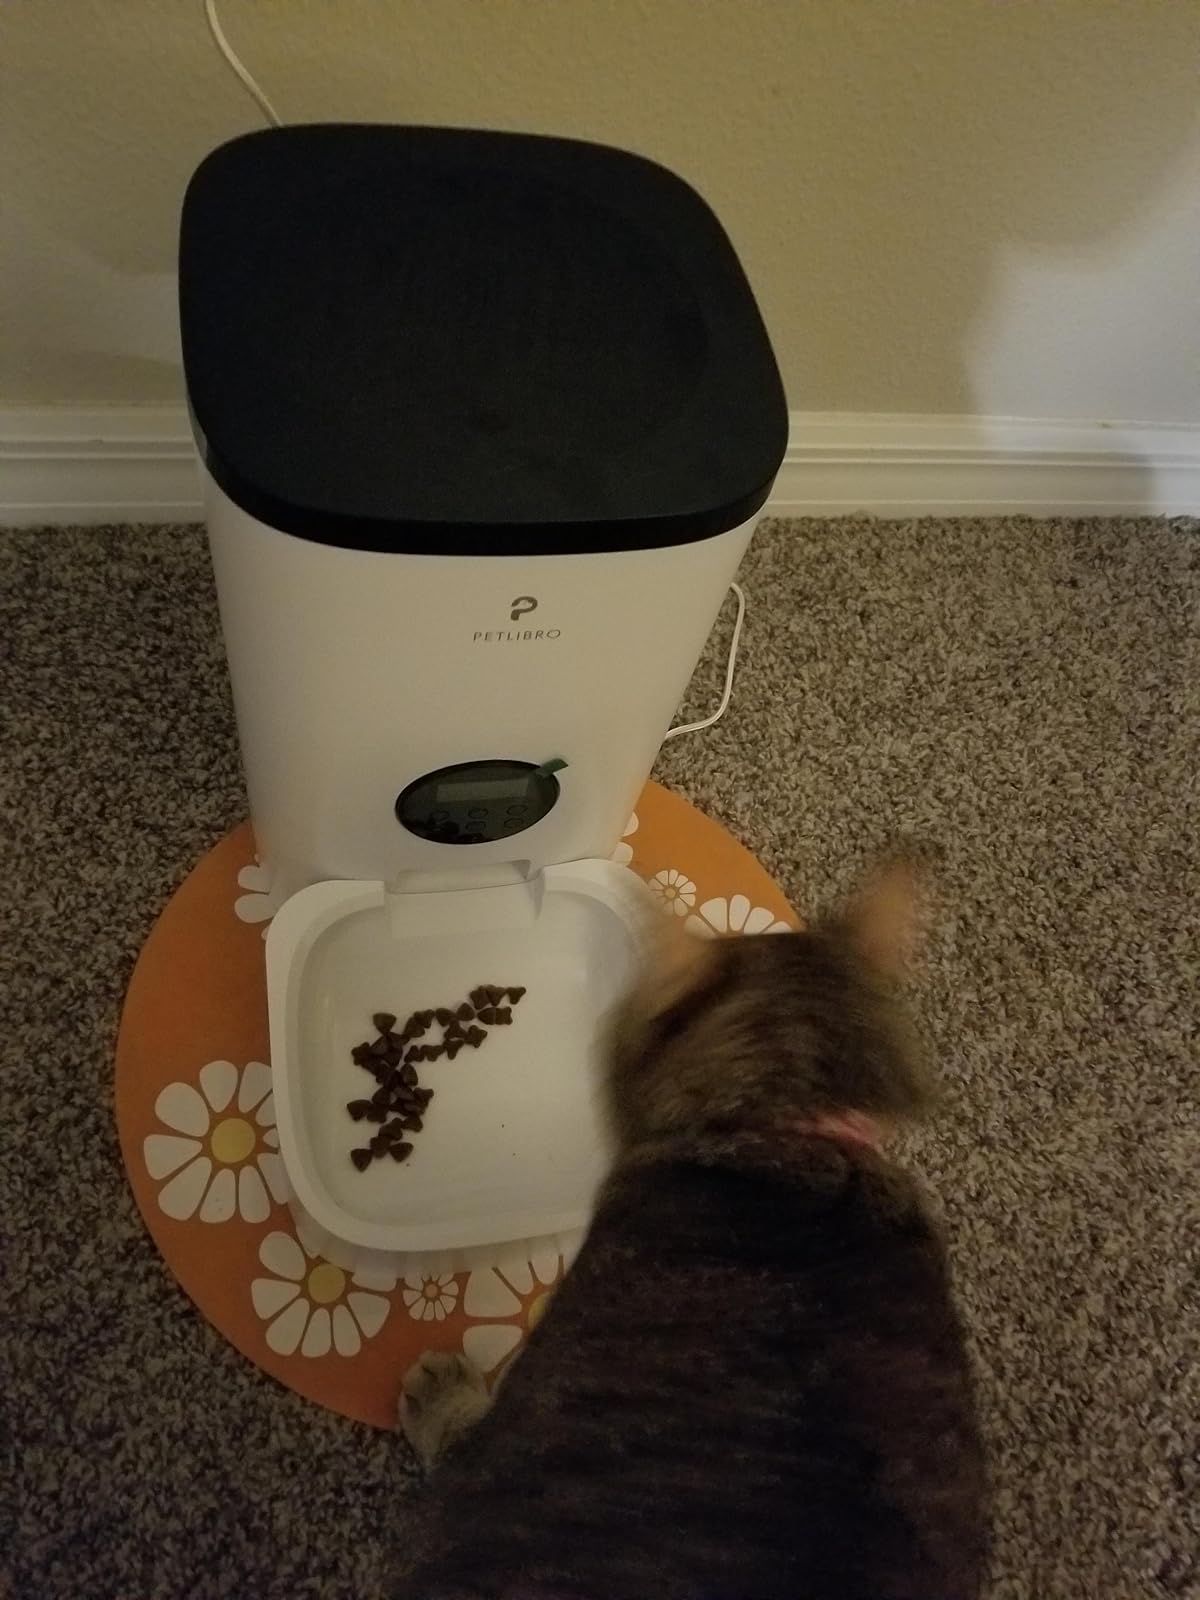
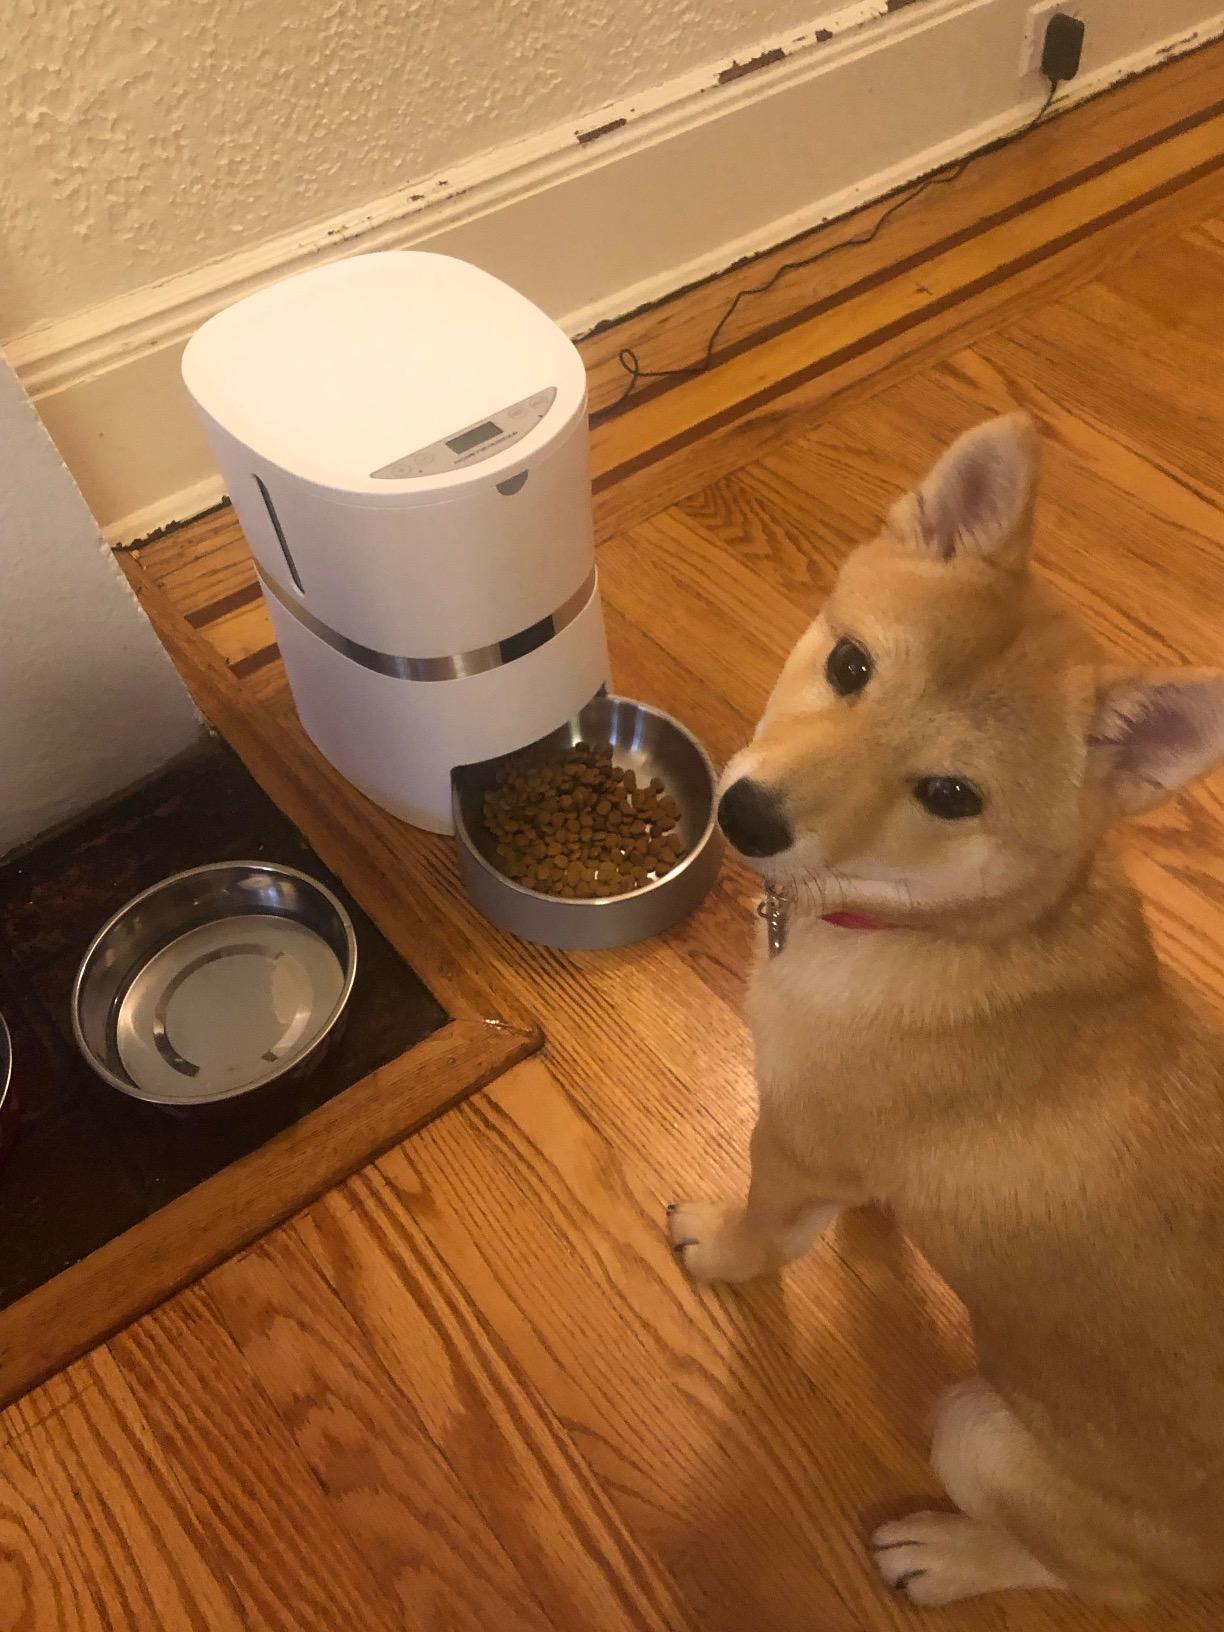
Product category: items_feeder
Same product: no